Jones Family Historic District

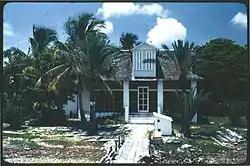
Jones House, 1970

Jones Family Historic District is a national historic district located at Islandia, Florida in the Biscayne National Park. It includes the homesite and the agricultural structures on Porgy Key and Totten Key.